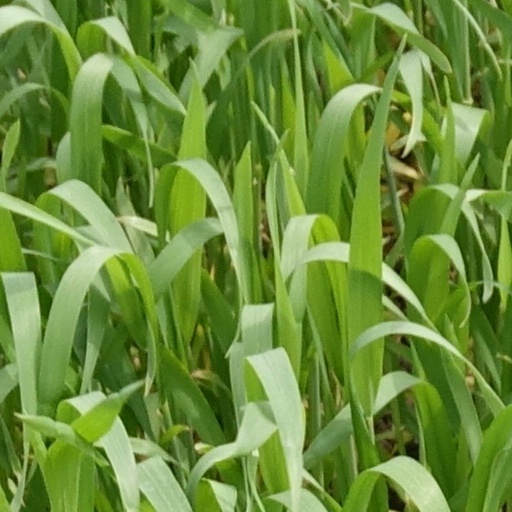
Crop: wheat